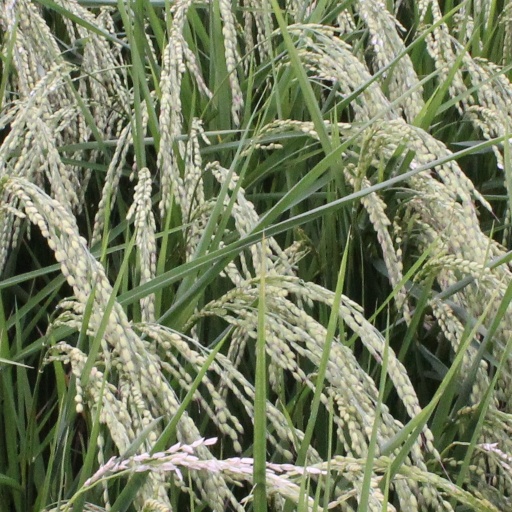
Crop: rice